Question: Please indicate a possible affordance area of the sit_on_bench that can be used for sitting
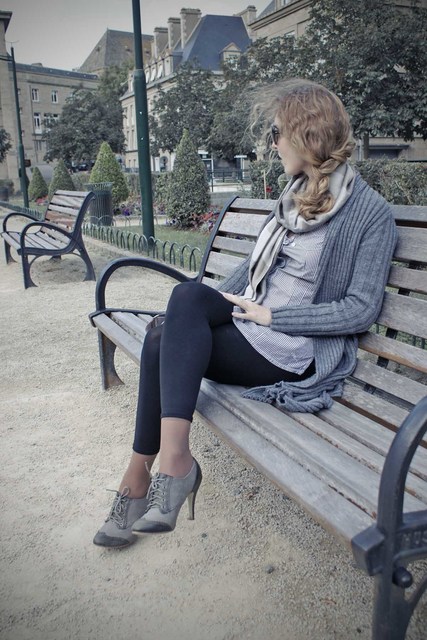
Answer: [86.855, 315.831, 425.617, 559.739]